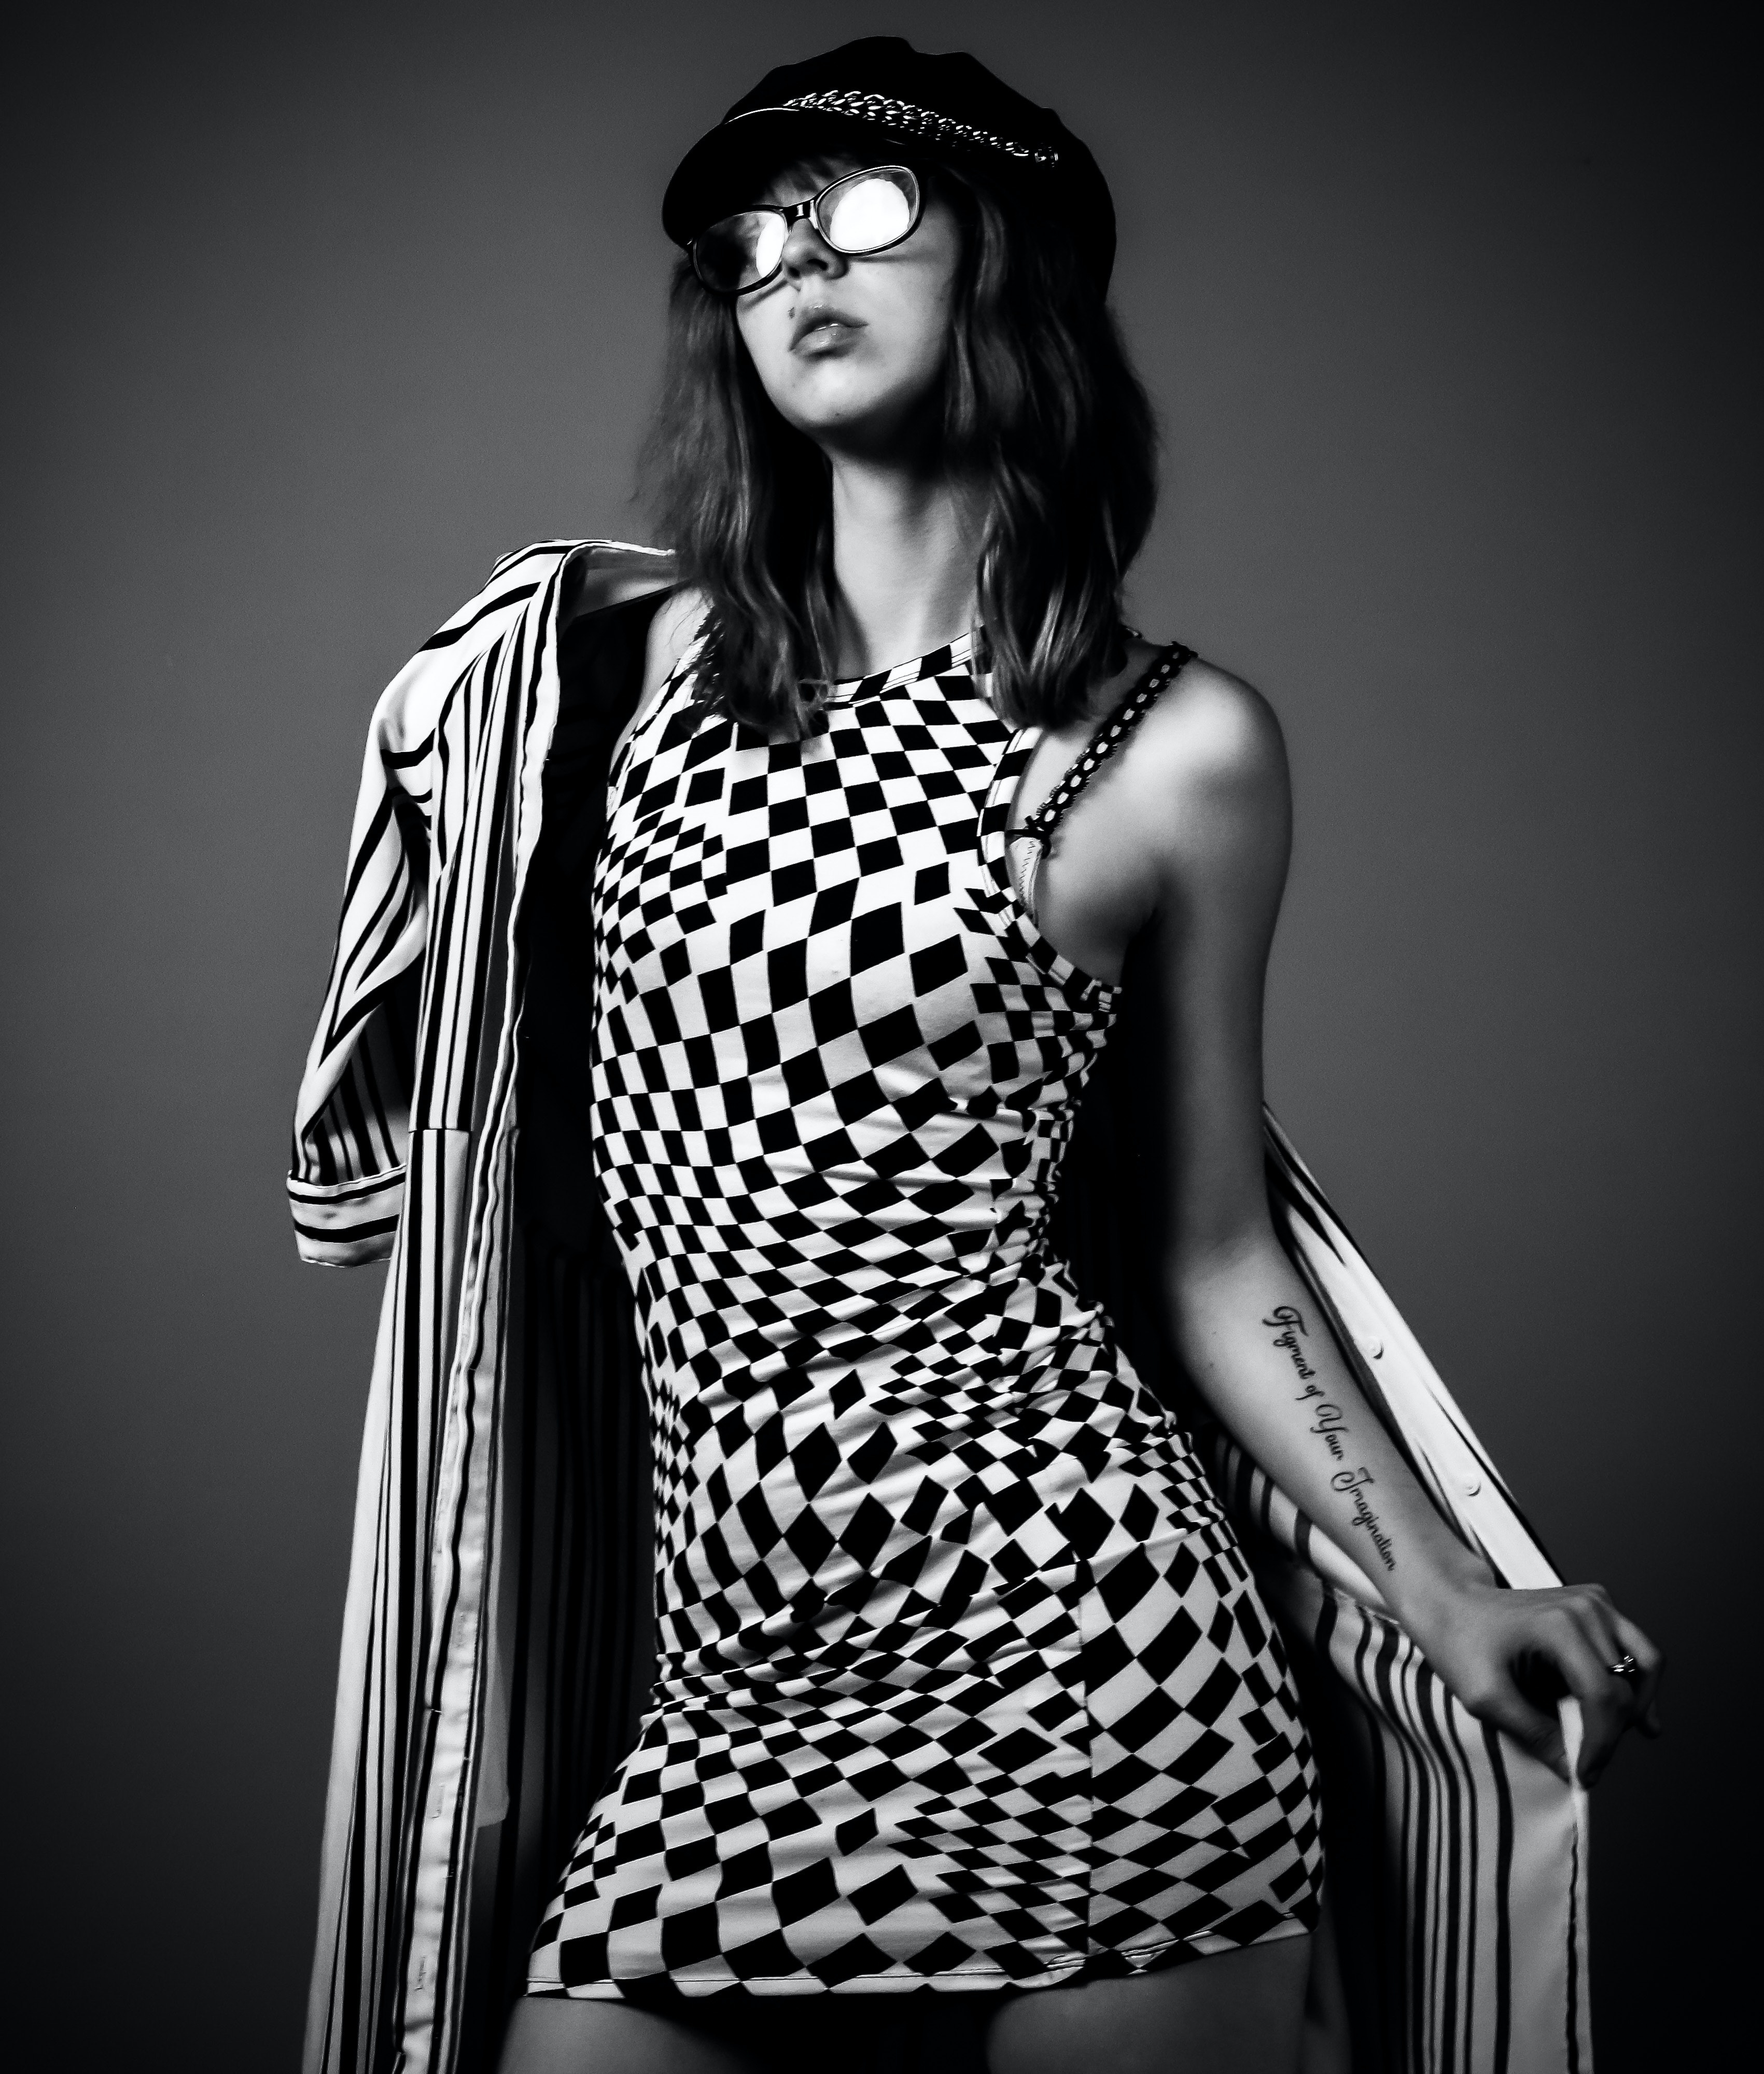
woman, outerwear, arm, white, black, fashion, dress, flash photography, neck, sleeve, One piece garment, waist, black and white, style, fashion design, thigh, black hair, eyewear, day dress, fashion model, sunglasses, beauty, long hair, monochrome photography, monochrome, pattern, human leg, electric blue, brown hair, makeover, cocktail dress, darkness, portrait photography, fashion accessory, knee, photo shoot, top, retro style, model